Sailauf

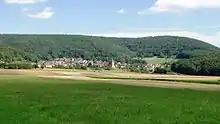
View of Eichenberg as seen from the west

In addition the hamlet is part of Sailauf. It consists of an industrial area near the Bundesautobahn 3 and the "". Moreover, the municipal territory includes 19 small exclaves to the northeast (see map) surrounded by the Sailaufer Forst.